Jennifer Screen

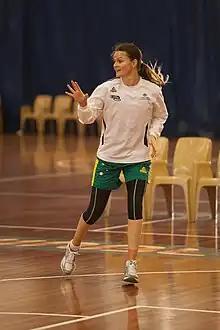
woman playing basketball

Screen played 19 games for the Australian junior team and 11 games for the Young Australian team. She has also represented Australia on the university team. In 2001, she was a member of the Australian Junior Women's Team that won a gold medal at the World Championships in the Czech Republic. In 2002, she was a member of the Australian Junior Women's Team that won a gold medal in the World Qualification Series. She was a member of the Australian team at the 2005 University Games, and took home a bronze. In the bronze medal match against Russia, she scored 30 points in Australia 81–72 victory.